Loughmore-Castleiney

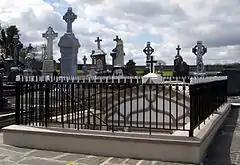
Mausoleum of the McCormack Brothers in parish graveyard

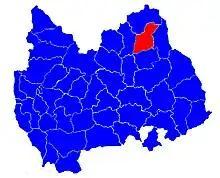
Location of Loughmore-Castleiney parish in Cashel and Emly

Loughmore-Castleiney is an ecclesiastical parish in the Roman Catholic Archdiocese of Cashel and Emly. It is located in County Tipperary, Ireland. The area is made up of the villages of Loughmore and Castleiney and their hinterland. Loughmore is situated approximately 1 kilometer from the N62 road approximately halfway between the towns of Templemore and Thurles. Castleiney is approximately 3 kilometers from Templemore.